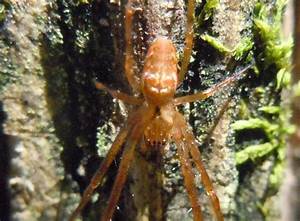
Label: spider